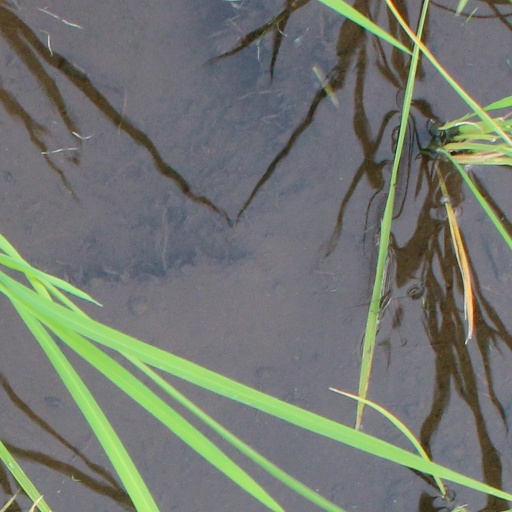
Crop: rice